MTV (Canadian TV channel)

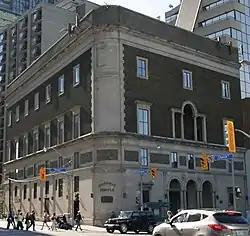
Masonic Temple, the former home of MTV Canada and talktv from 2000 to 2013.

On February 20, 2006, CTV announced that the Masonic Temple in Toronto – which was previously home to "Open Mike with Mike Bullard" – would be the new home for MTV Canada and its new flagship show, "MTV Live". This would be essentially a revival of the live-and-interactive talk show format introduced by "the chatroom", with new hosts, the addition of a studio audience, field reports, and live performances.